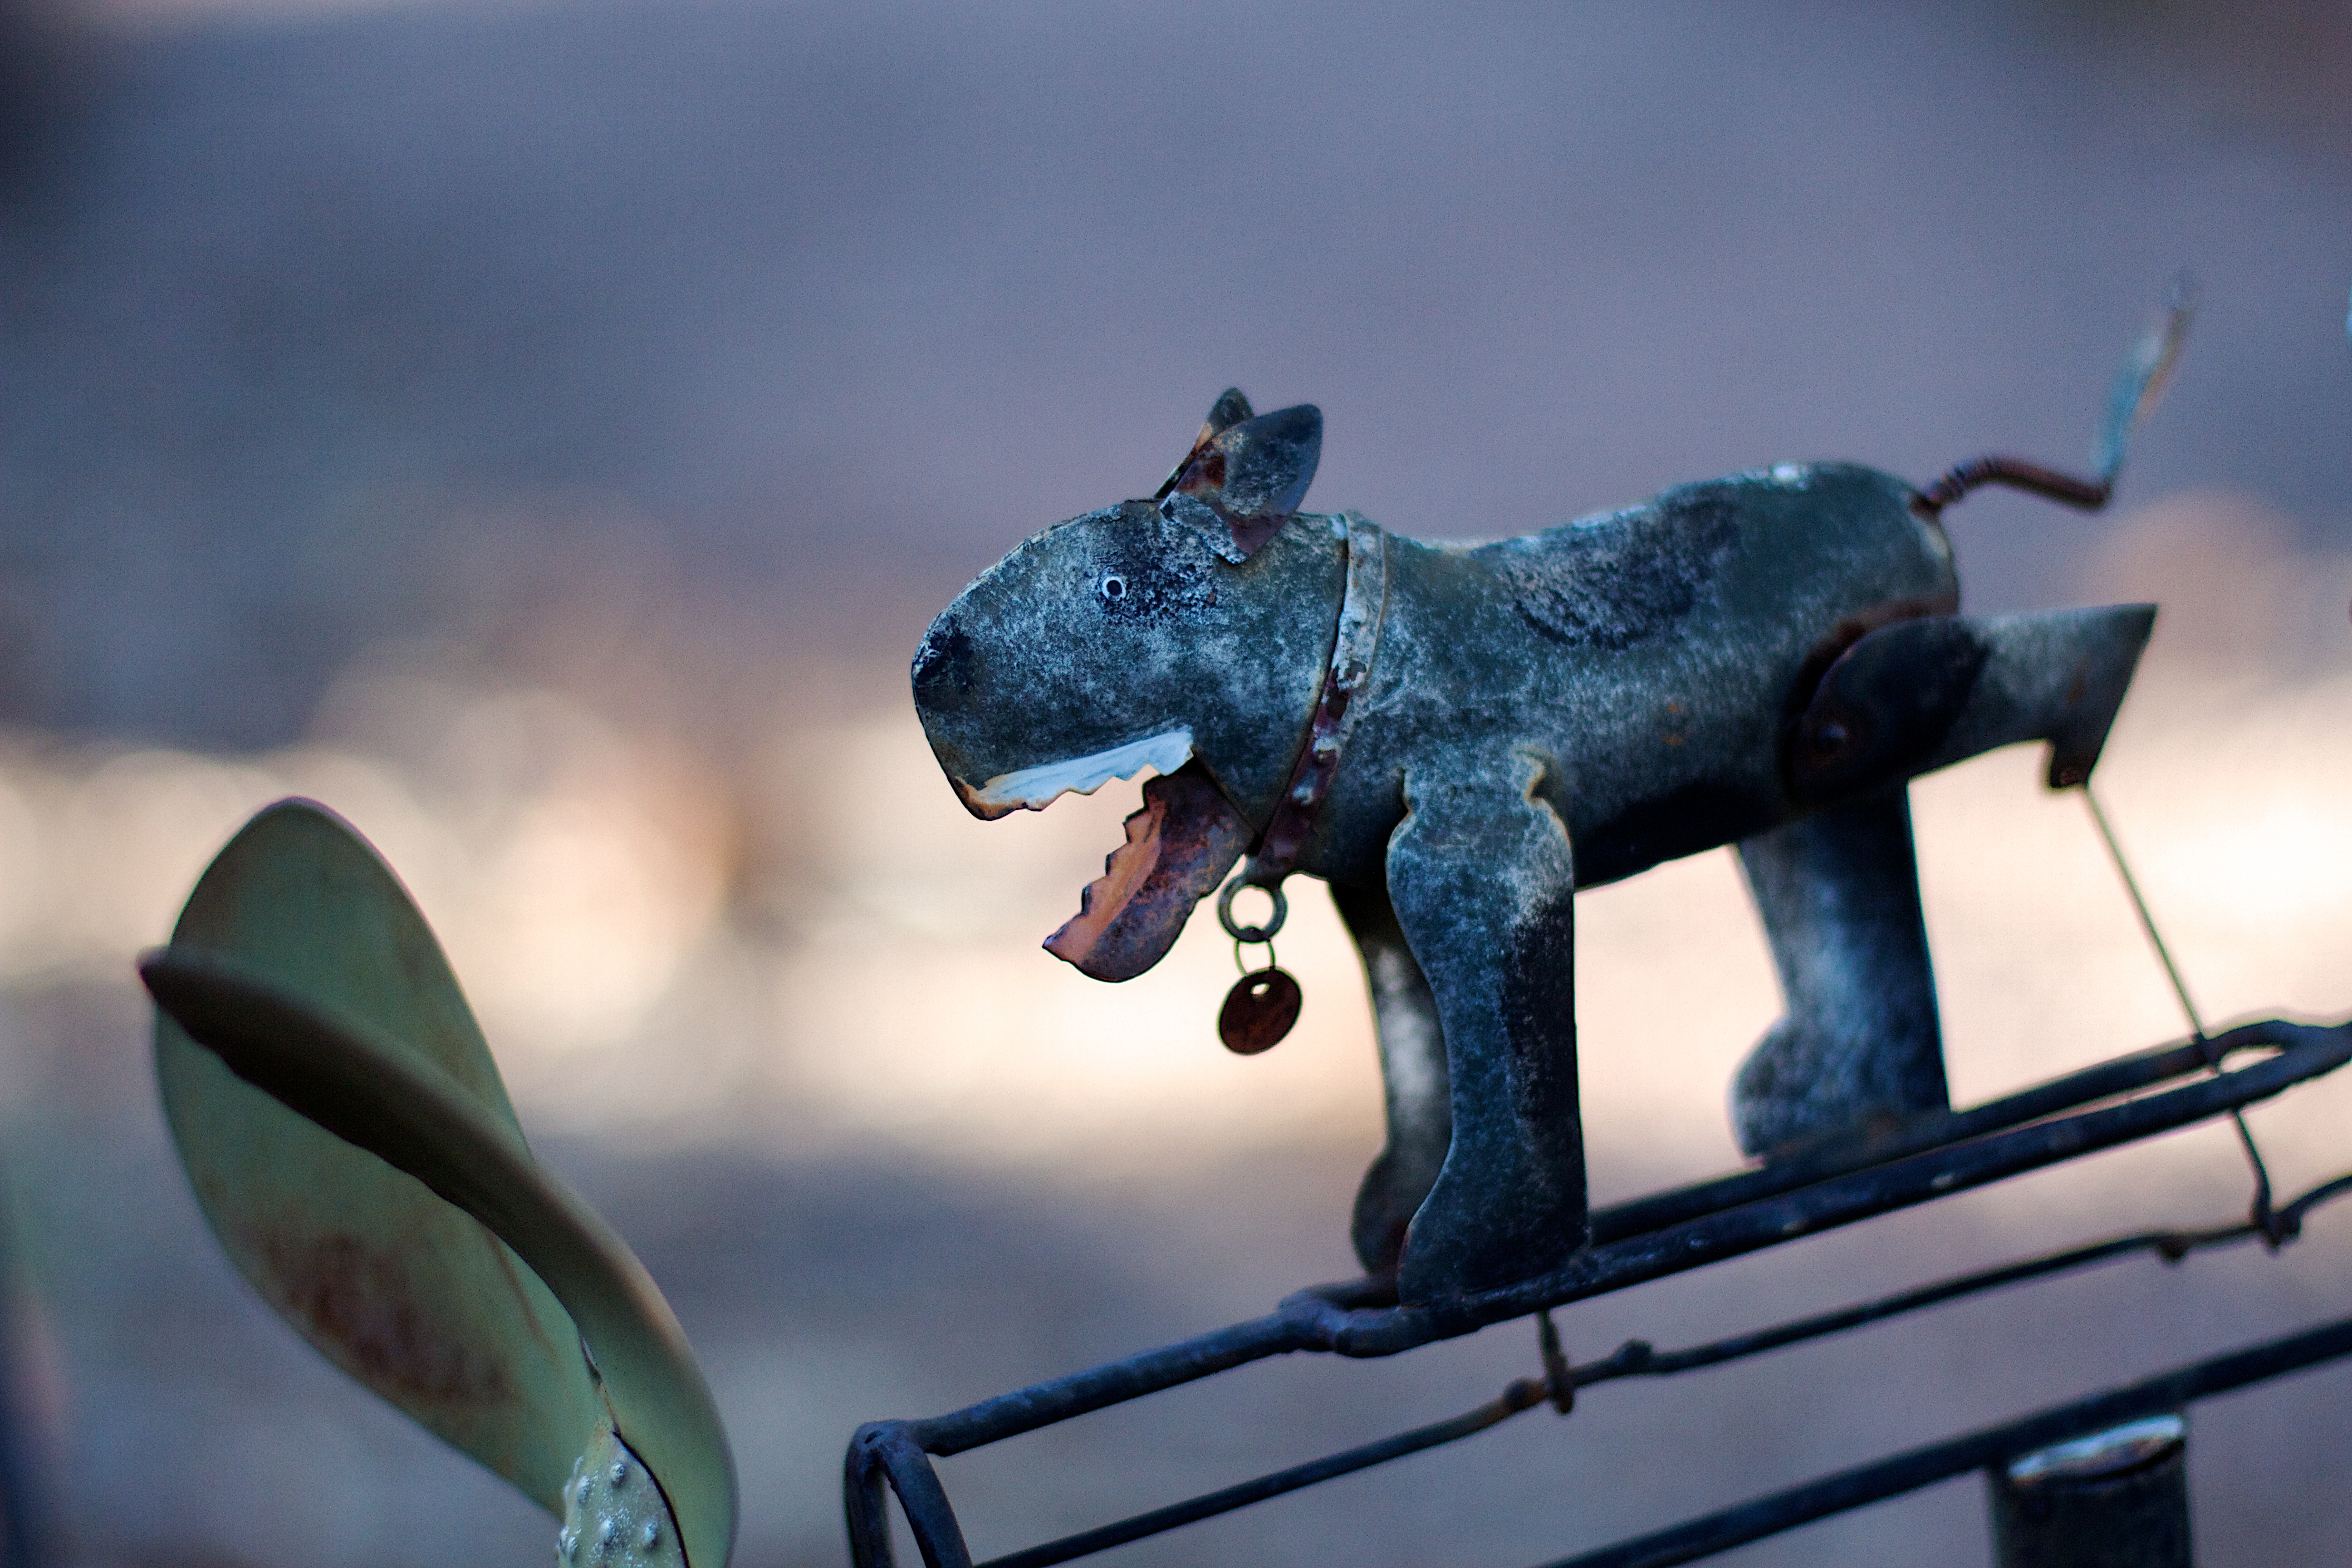
statue, blue, spike, sculpture, art, 2015365, screenshot